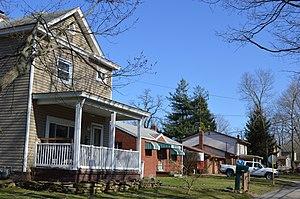
Crescent Township est un township, situé dans le comté d'Allegheny, en Pennsylvanie, aux États-Unis. En 2010, il comptait une population de 2 640 habitants.